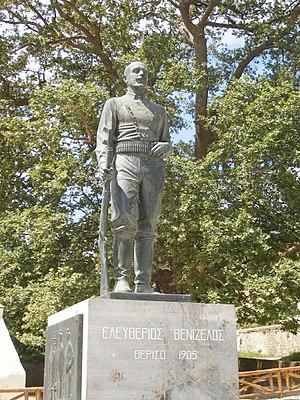
La révolte de Thérissos est un épisode de l'histoire de la Crète. C'est une insurrection qui éclate en mars 1905 contre le gouvernement de la Crète, alors autonome. Elle est menée par Elefthérios Venizélos et tire son nom du village natal de la mère de Venizélos, Thérissos, qui est le siège de cette révolte.